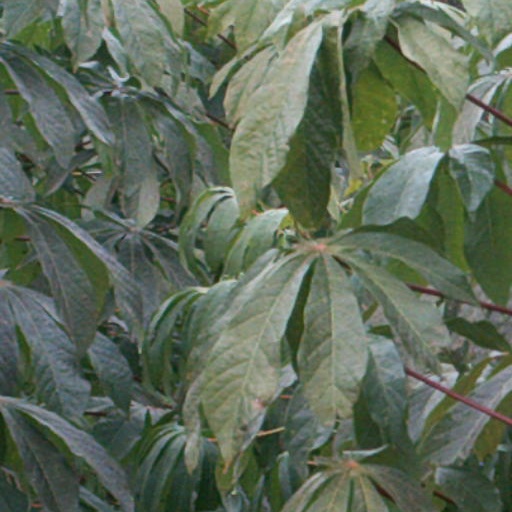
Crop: cassava